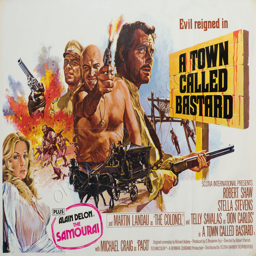
theatrical poster for western film